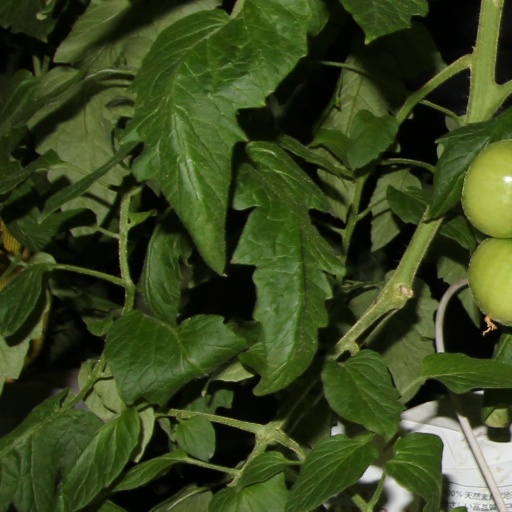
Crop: tomato